Fustian

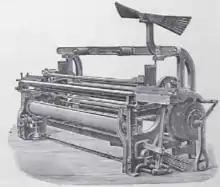
A loom used to manufacture fustian

Known in Late Latin as "fustaneum" or "fustanum" and in Medieval Latin as "pannus fustāneus" ('fustian cloth') or "tela fustānea" ('fustian mesh'), the cloth is possibly named after the Egyptian city of Fustat near Cairo that manufactured such a material.